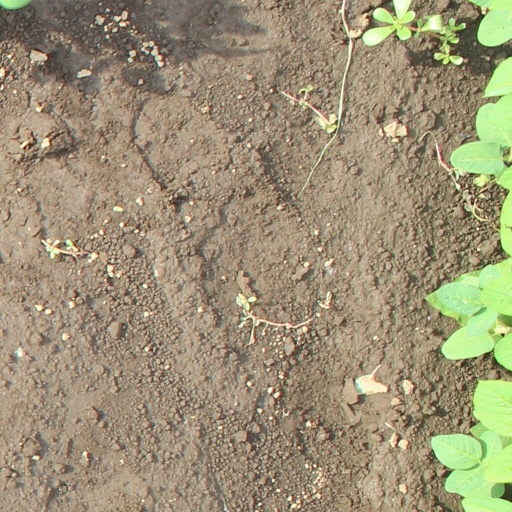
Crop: soybean